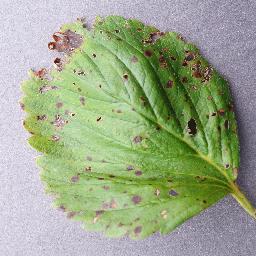
Label: Strawberry___Leaf_scorch